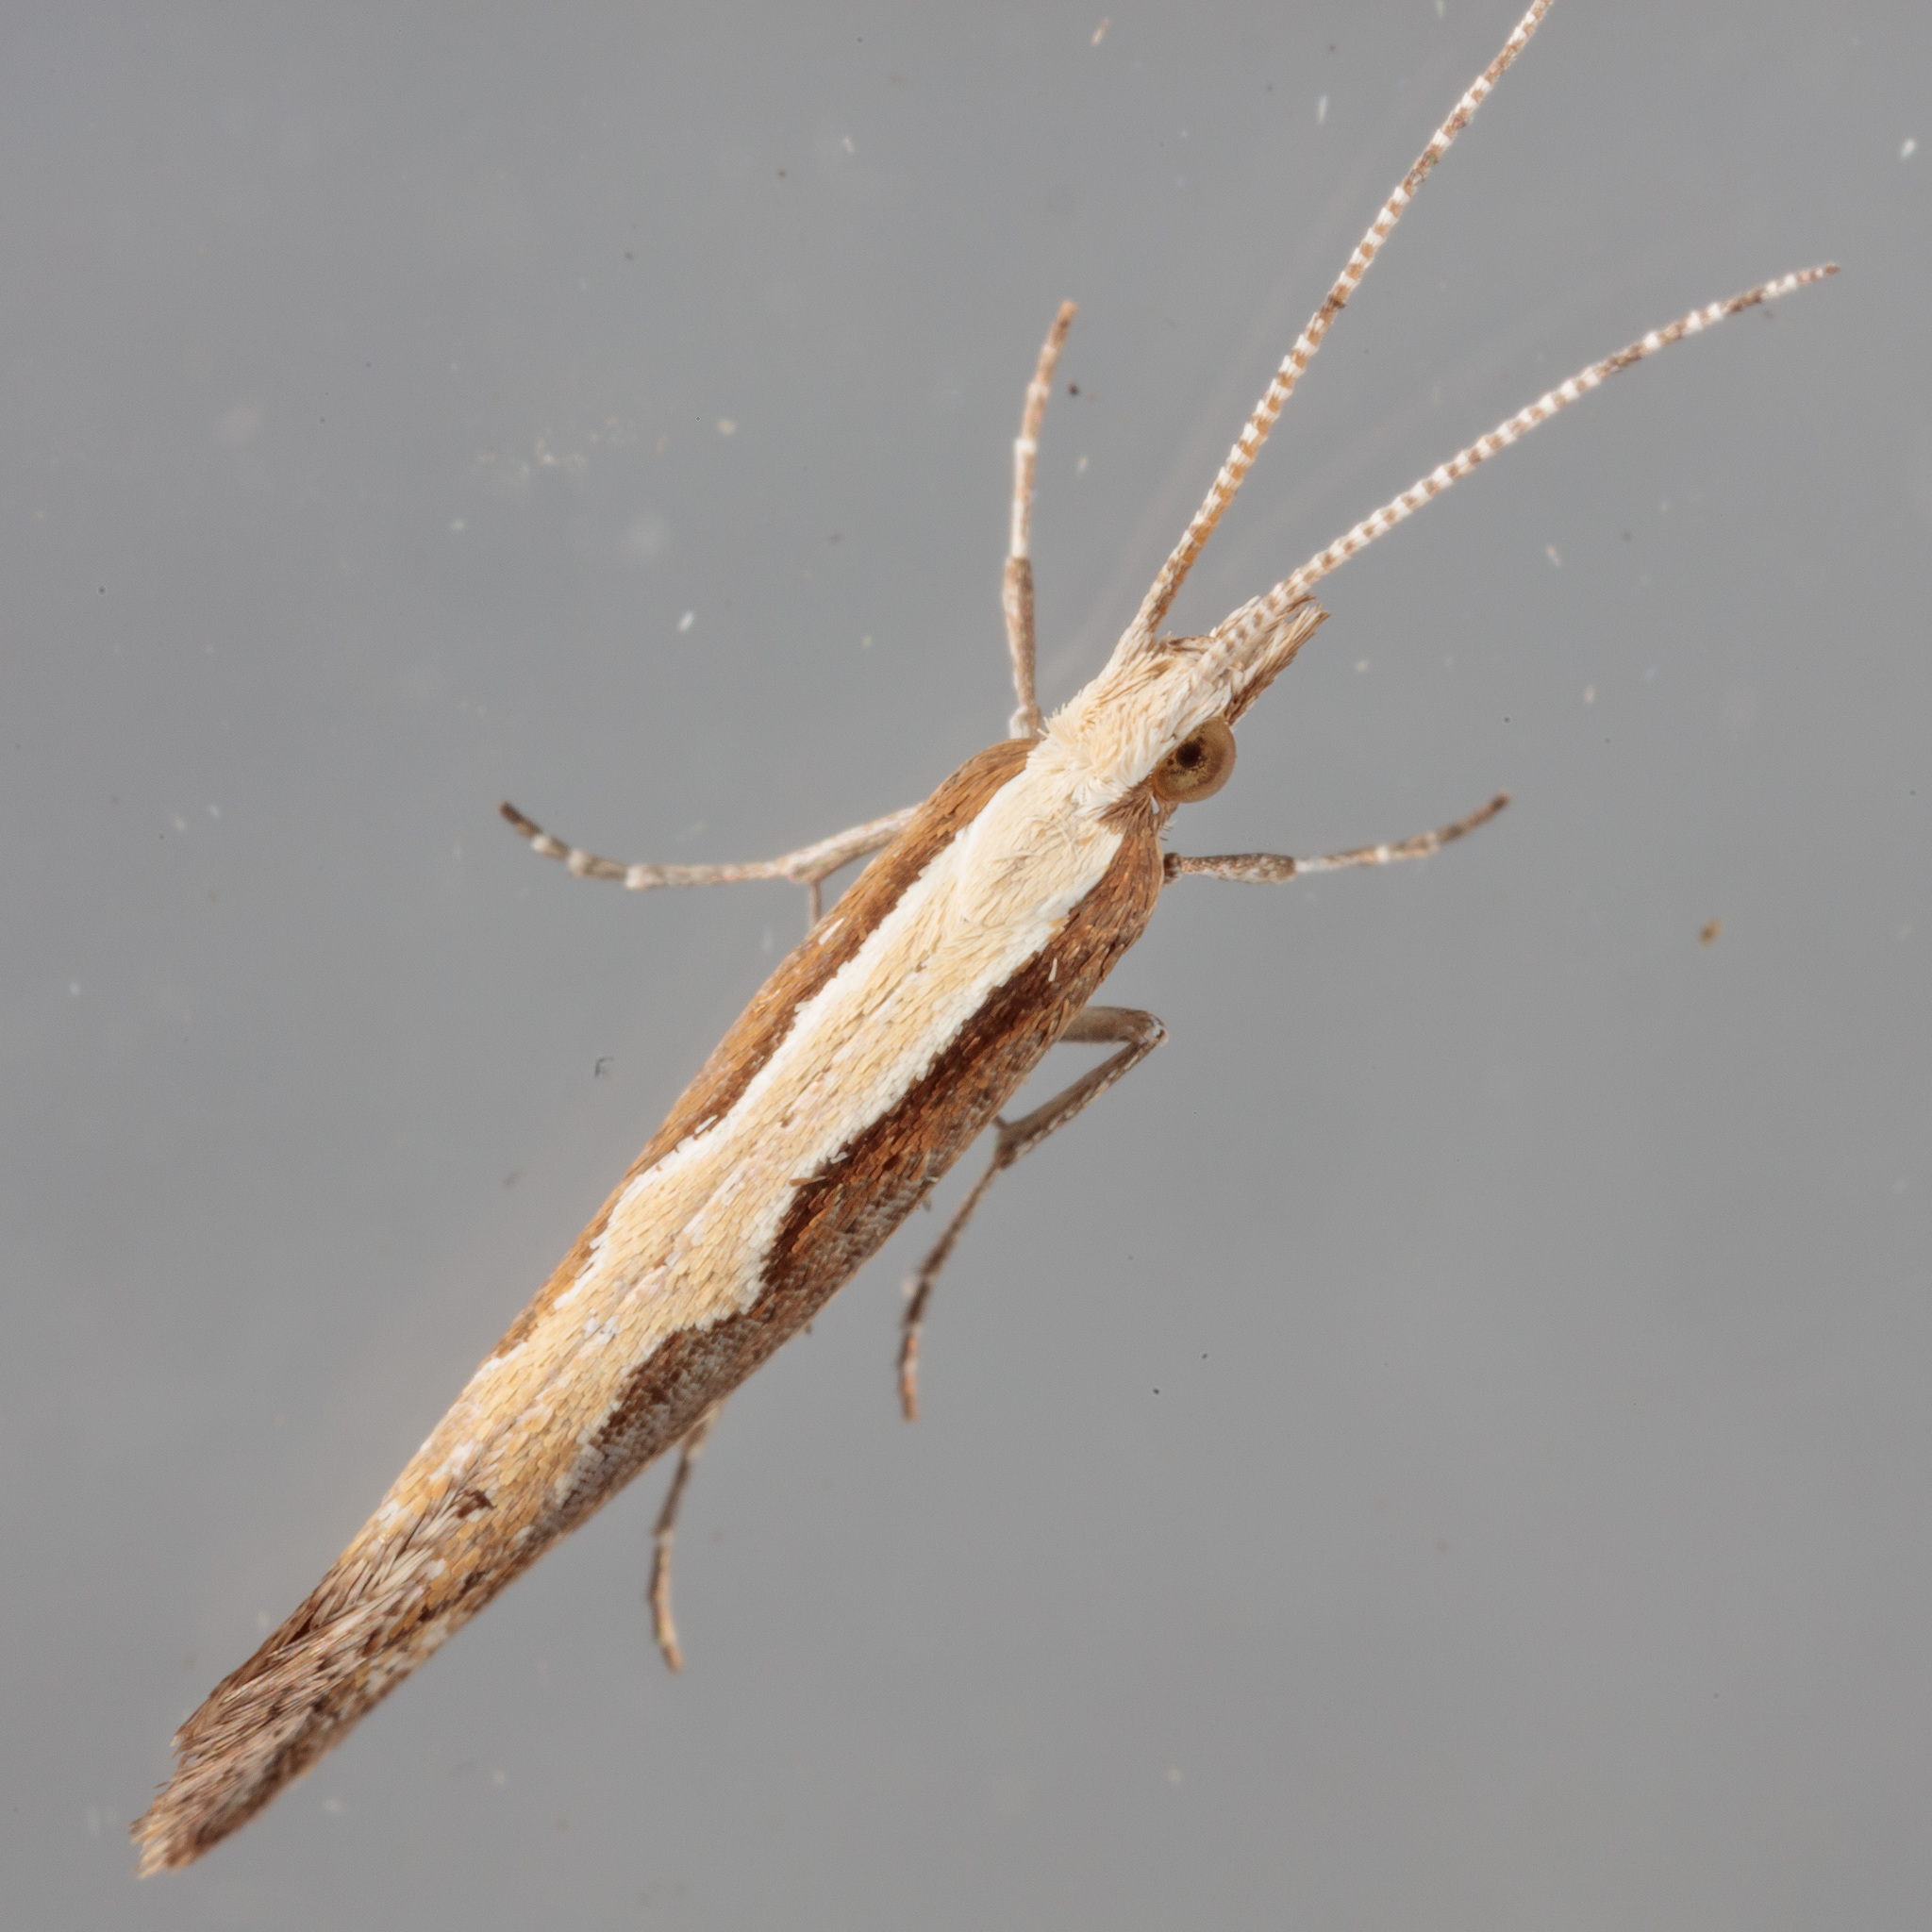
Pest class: diamondback_moth